Jeff Klinkenberg

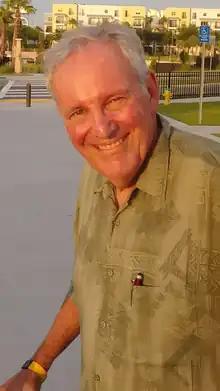
Jeff Klinkenberg

Jeff Klinkenberg is an author who covered Florida culture for newspapers that included The Tampa Bay Times. In 2018 he won the Florida Humanities Council's "Florida Lifetime Achievement Award for Writing," joining previous recipients, the novelists Carl Hiaasen and Patrick Smith. In 2018, the state of Florida gave him its "Heritage Award" for his Florida essays, joining previous recipients Marjory Kinnan Rawlings and Zora Neale Hurston. Klinkenberg's books include "Dispatches from the Land of Flowers," "Seasons of Real Florida," "Pilgrim in the Land of Alligators," and "Alligators in B-Flat." In 2018 University Press of Florida published "Son of Real Florida: Stories From My Life." His writings have also been published in other anthologies.